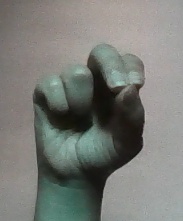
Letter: gaaf